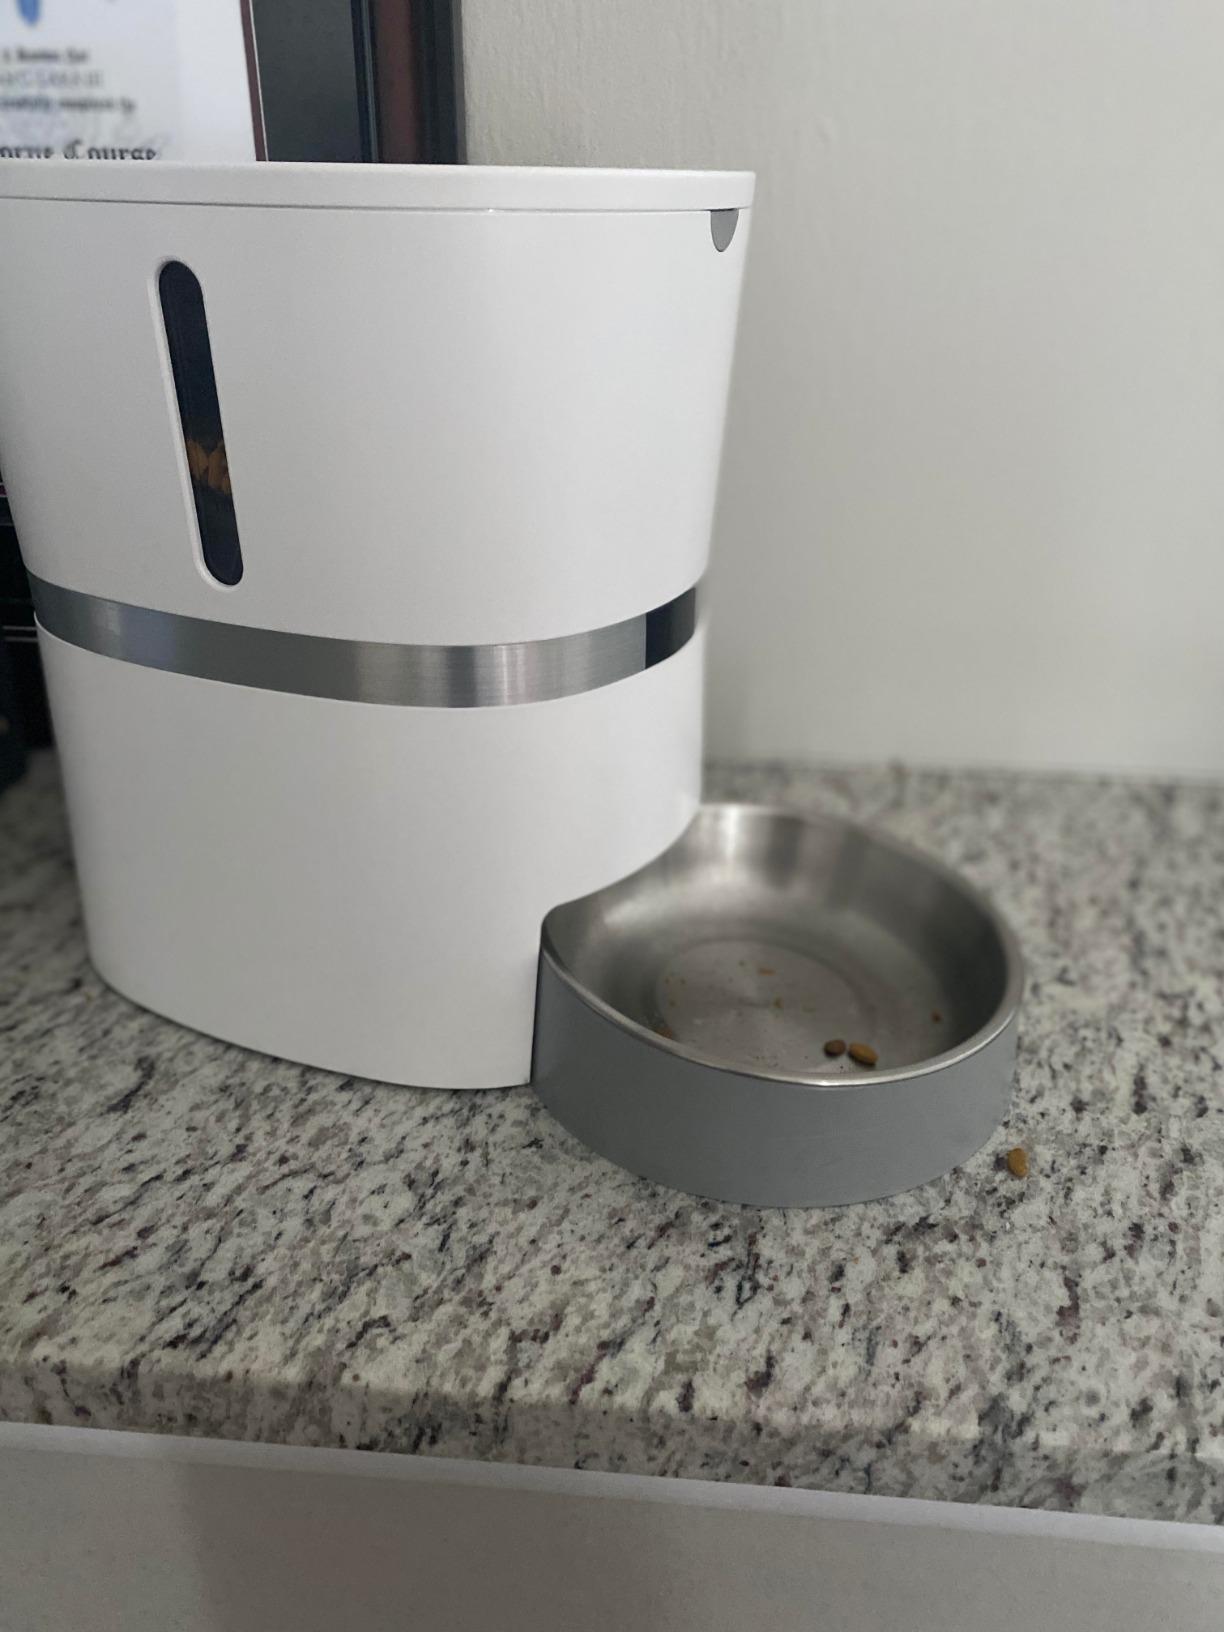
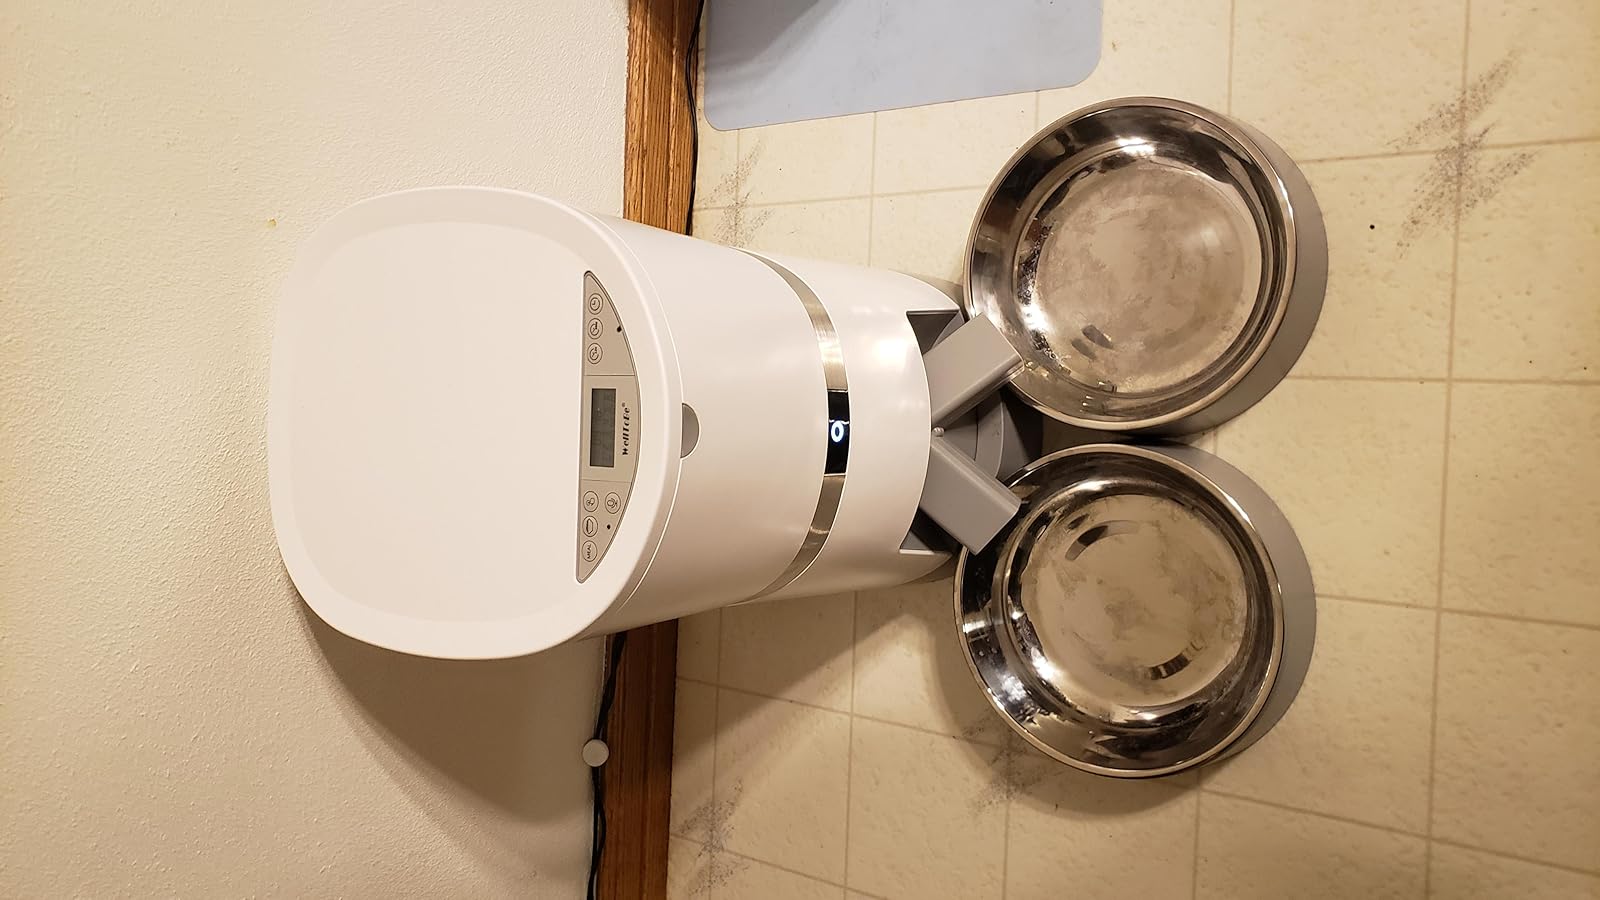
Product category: items_feeder
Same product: no